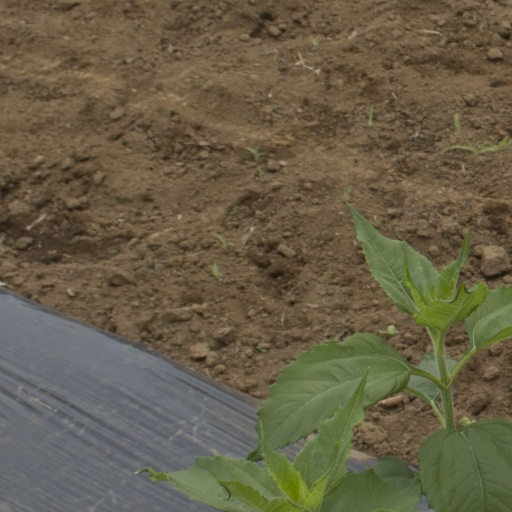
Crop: Jerusalem artichoke